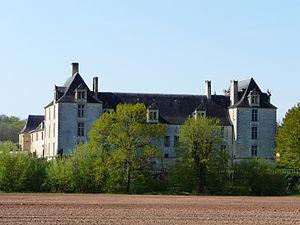
La façade nord du château de Sauvebœuf, Aubas, Dordogne, France
Le château de Sauvebœuf est un château français du XVIIᵉ siècle situé à Aubas, dans le département de la Dordogne, en région Nouvelle-Aquitaine.
Cet article recense les monuments historiques de l'arrondissement de Sarlat-la-Canéda, dans le département de la Dordogne, en France.